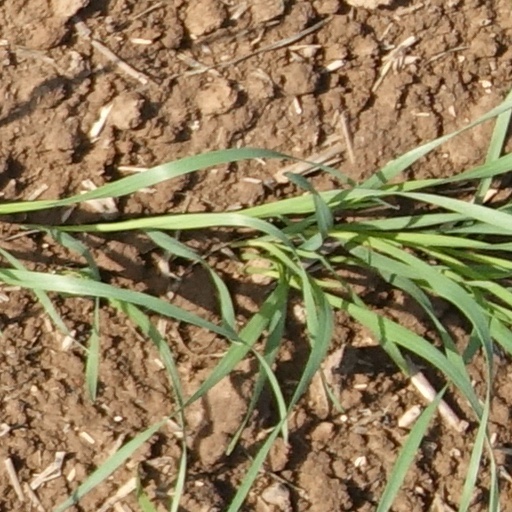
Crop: wheat